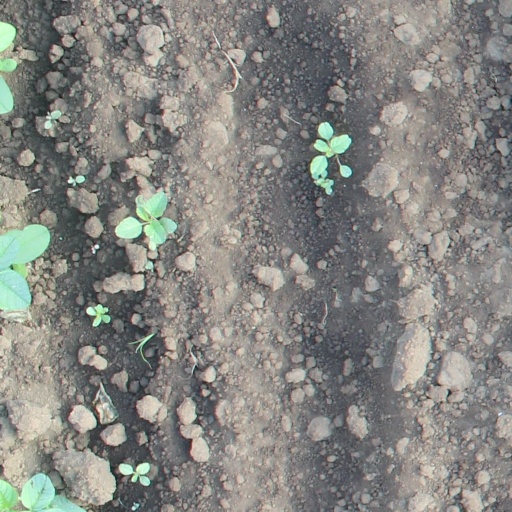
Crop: soybean